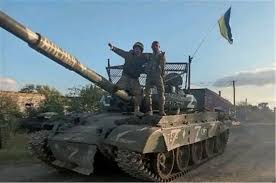
Label: Tank